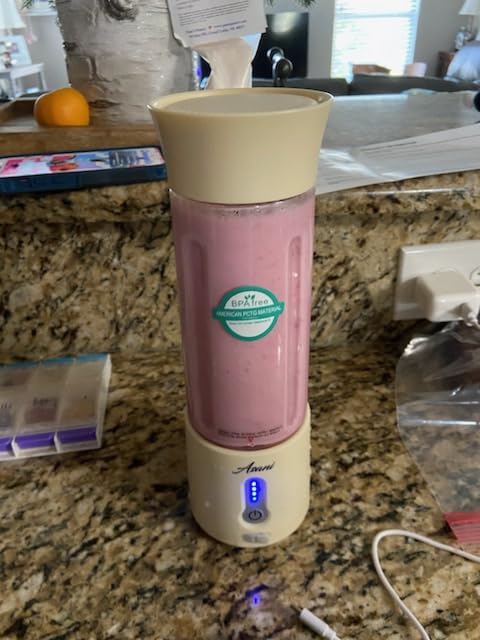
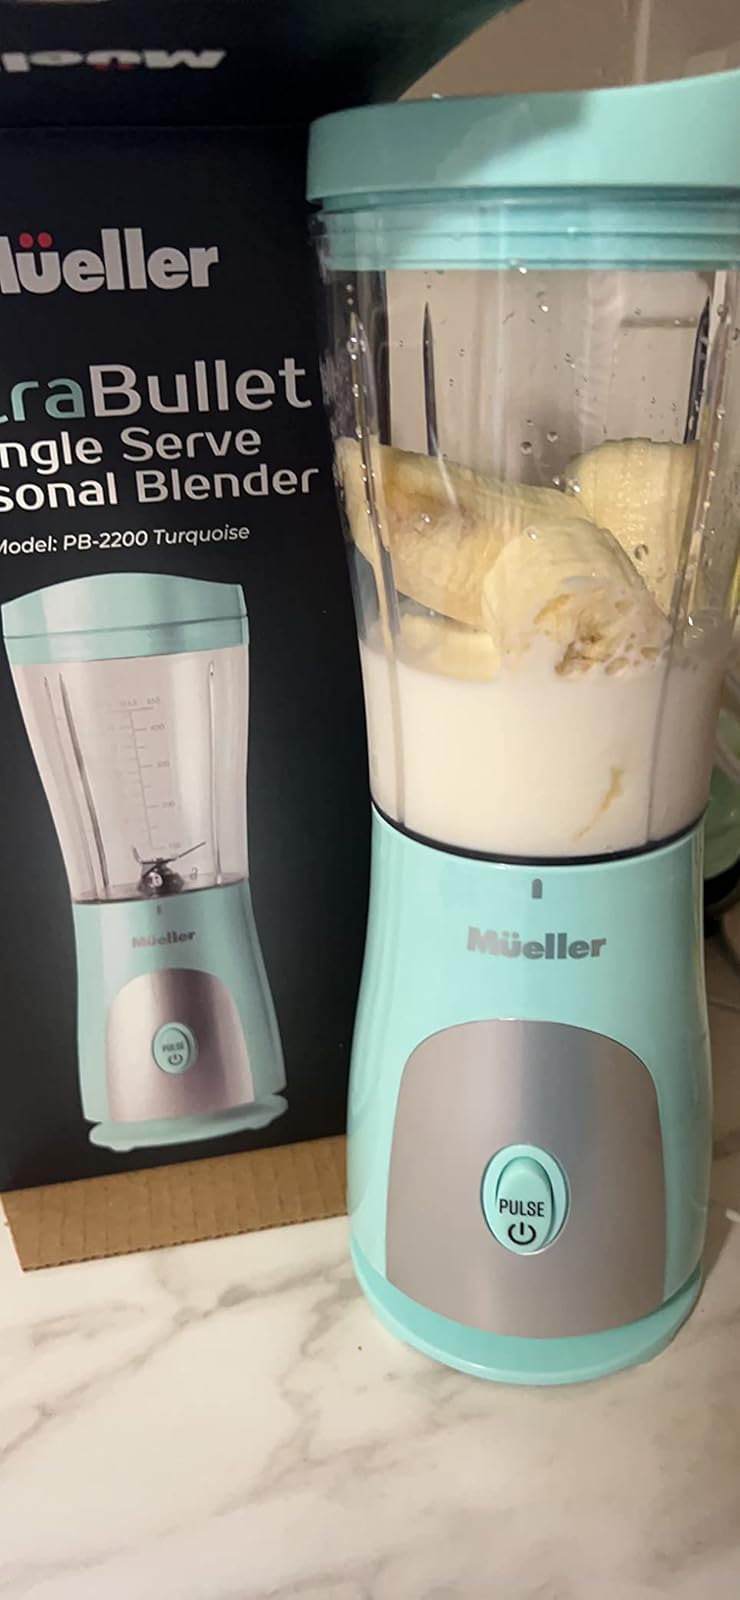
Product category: items_blender
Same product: no